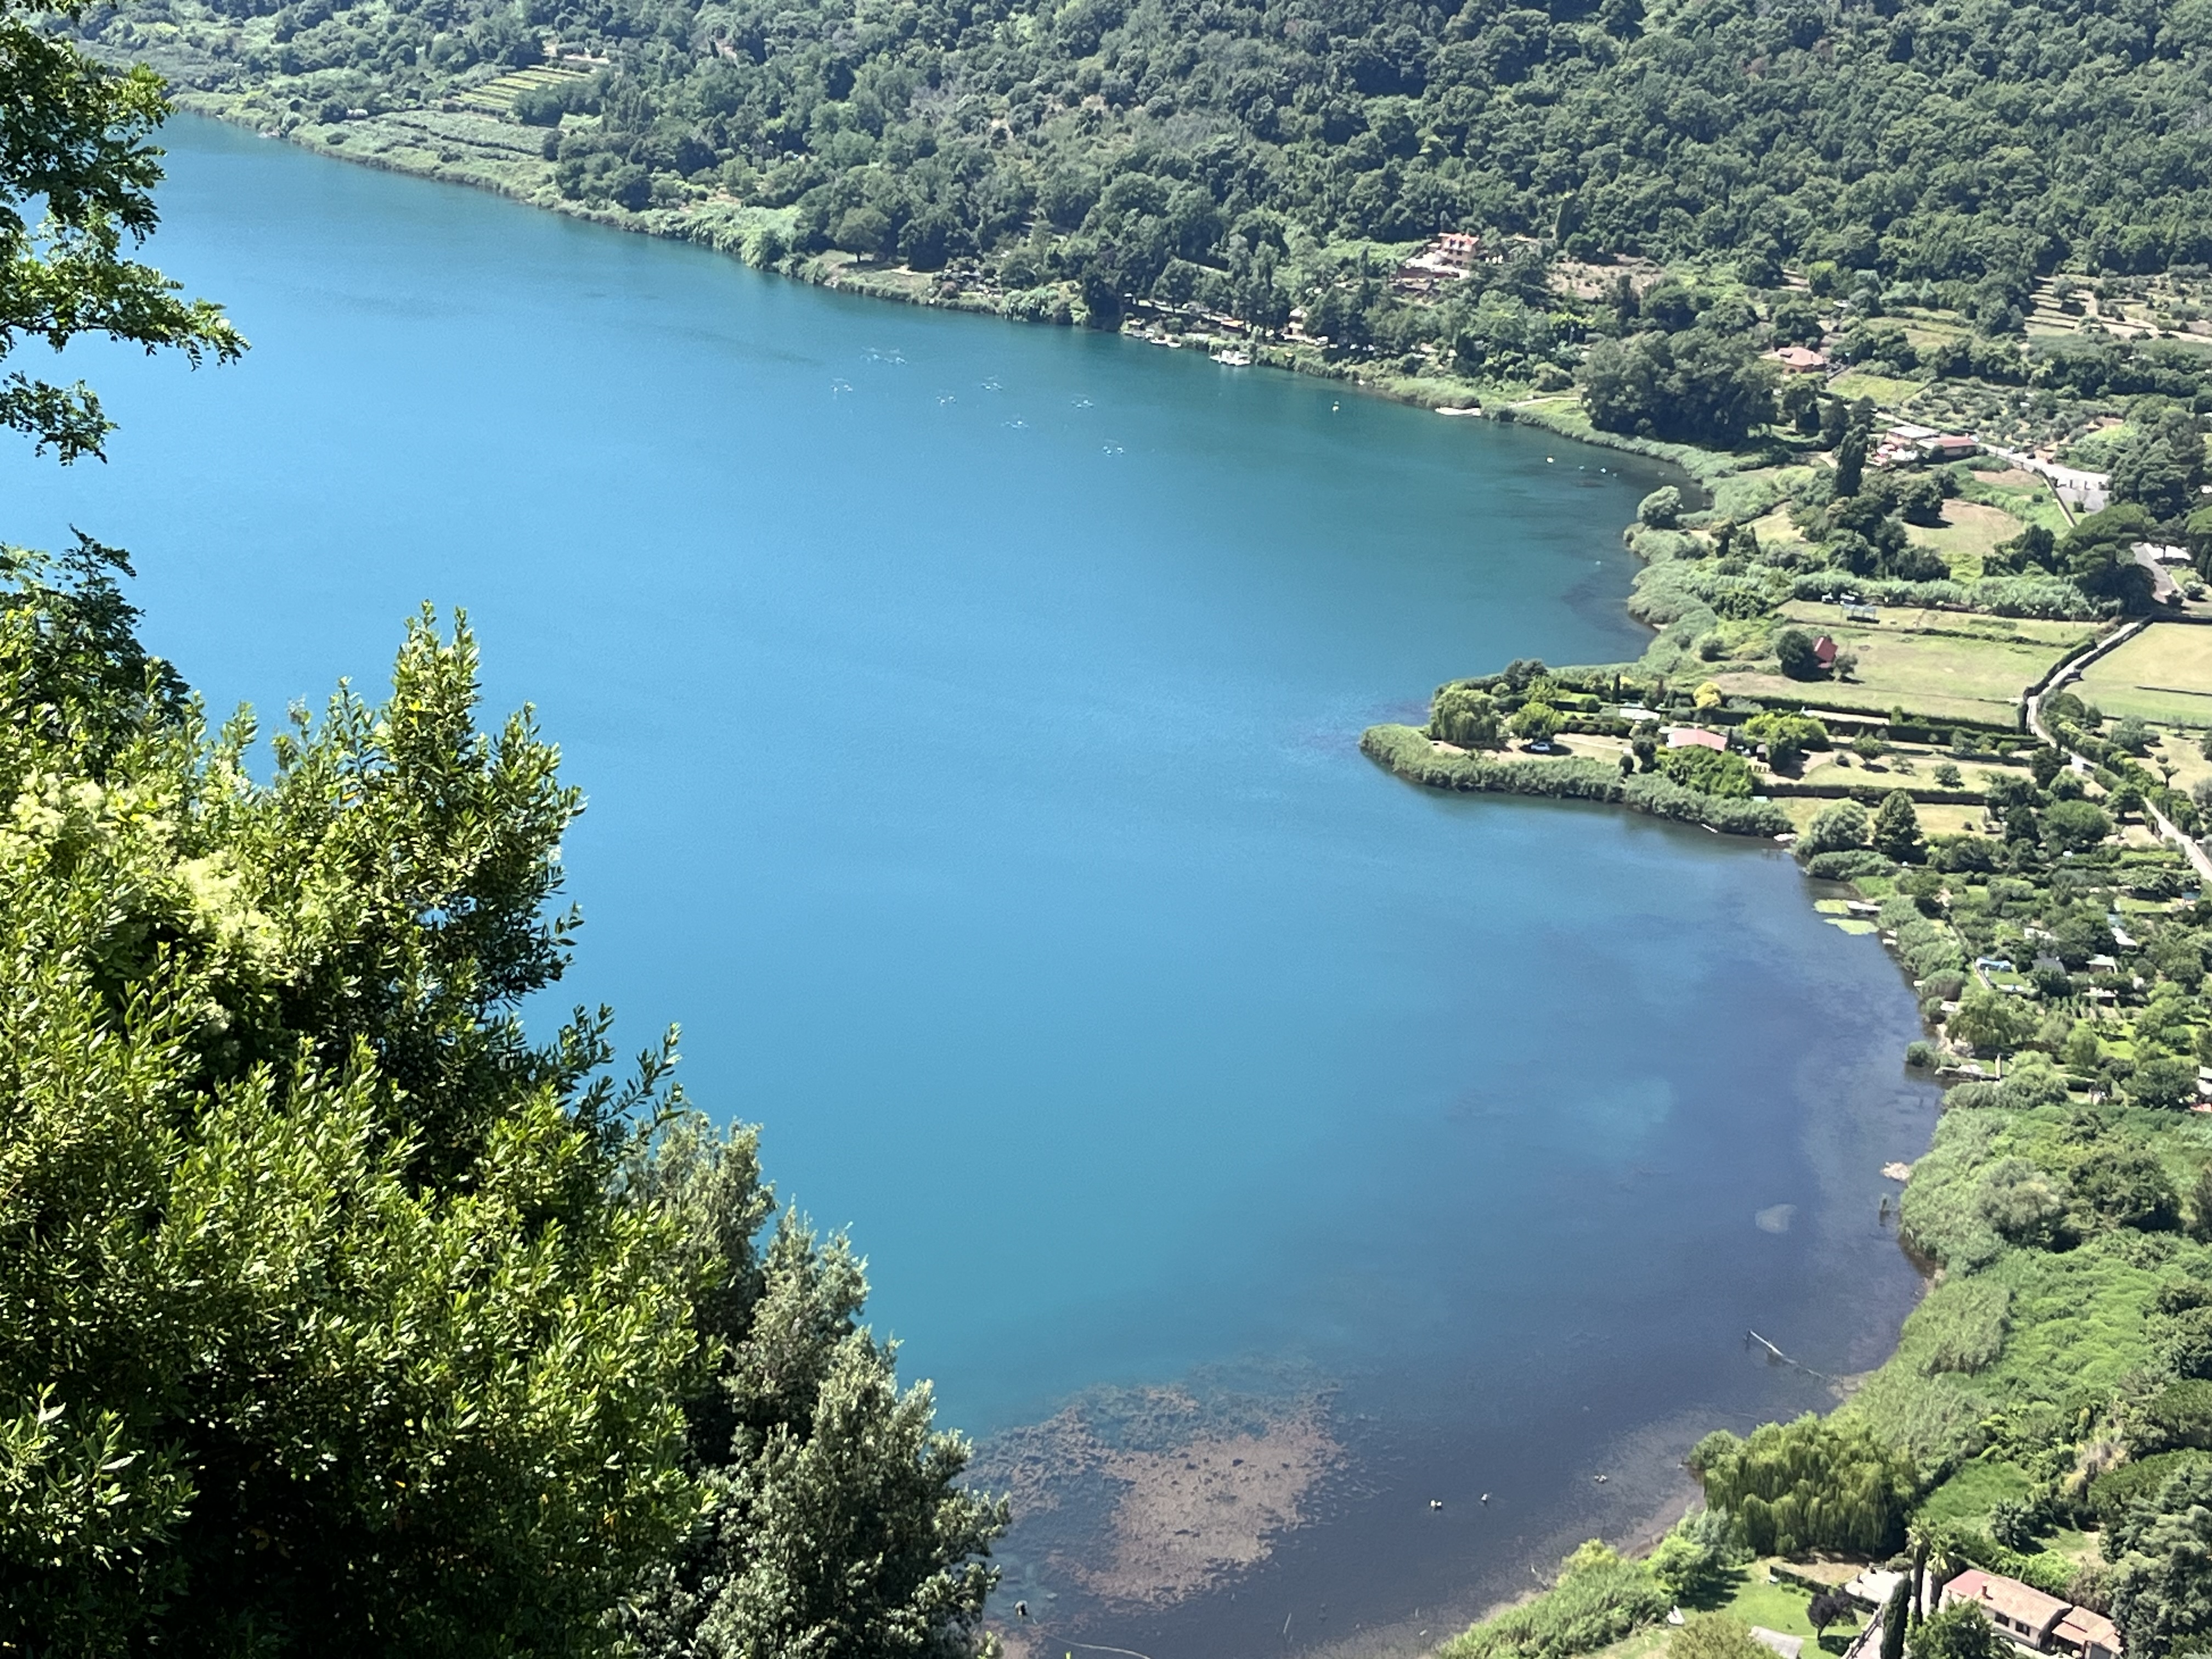
italy, natural, water, azure, natural landscape, plant, tree, fluvial landforms of streams, vegetation, coastal and oceanic landforms, lake, watercourse, biome, bank, landscape, forest, reservoir, headland, coast, tarn, cape, lake district, jungle, peninsula, nature reserve, sound, cove, bay, island, bird's eye view, temperate broadleaf and mixed forest, channel, loch, tropics, ocean, inlet, hill, valdivian temperate rain forest, tourism, aerial photography, tropical and subtropical coniferous forests, sea, promontory, rock, mountain range, rainforest